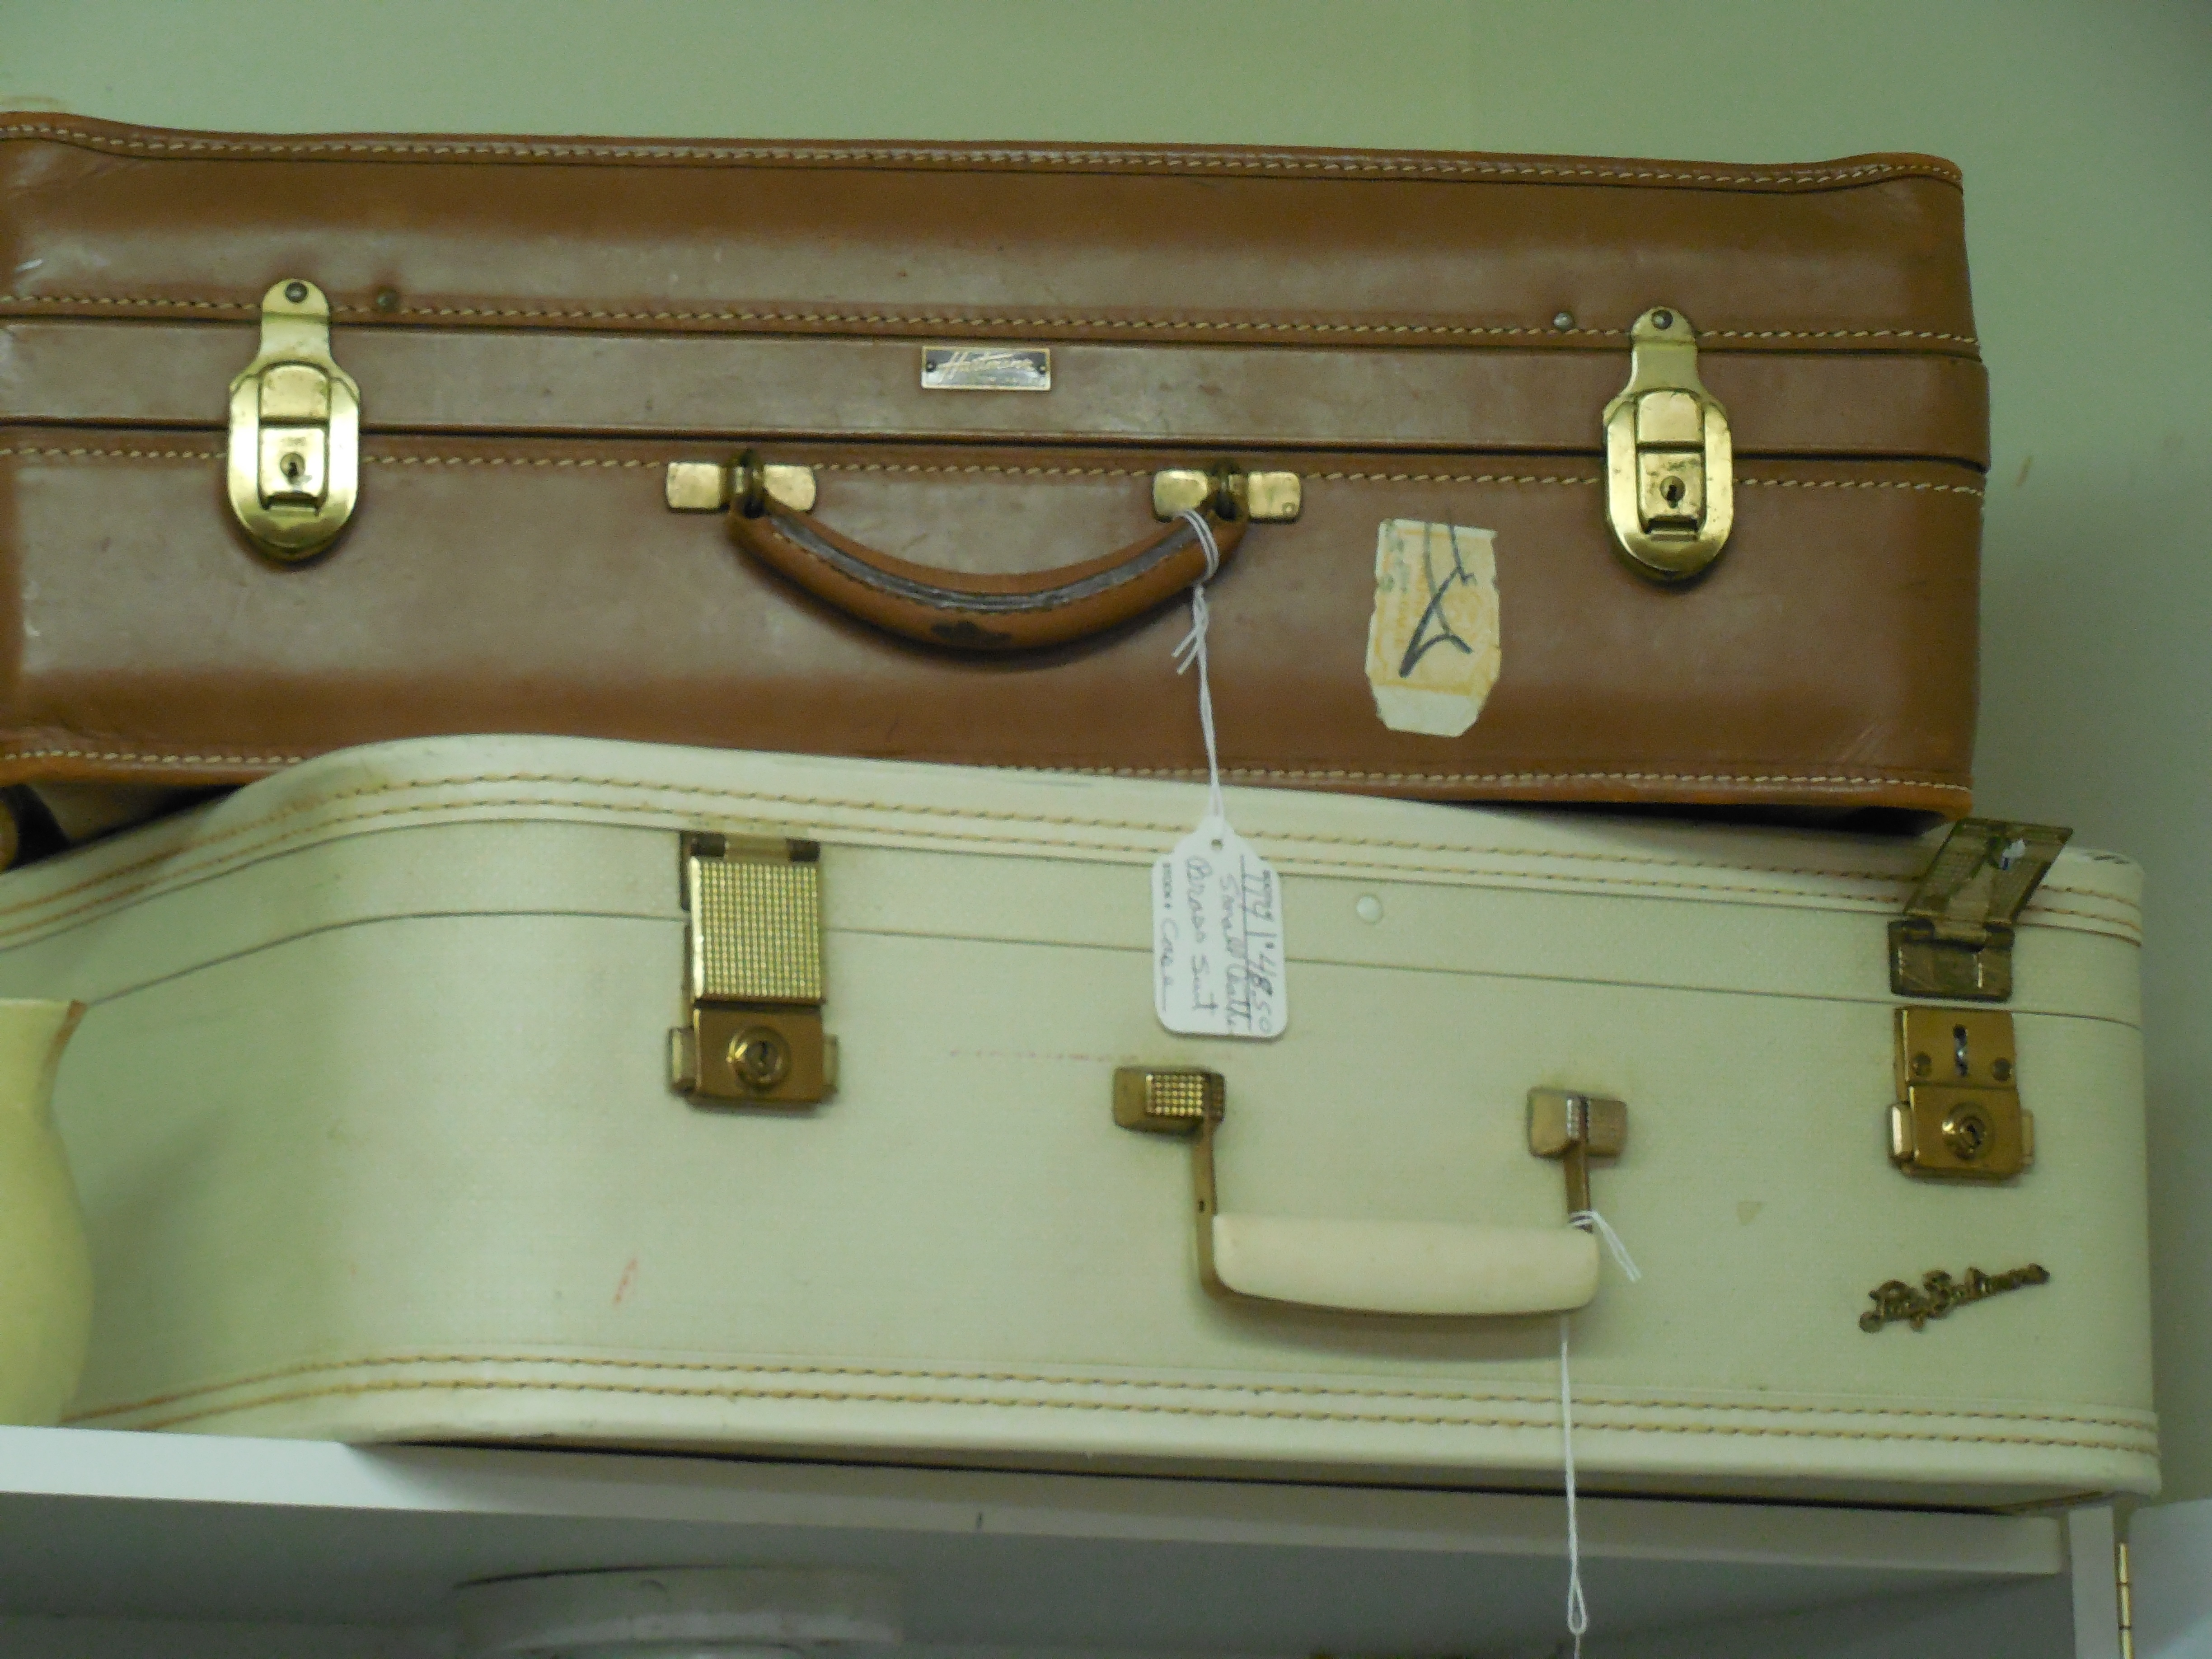
vinyl, white, leather, vintage, antique, retro, adventure, trunk, old, summer, vacation, tourist, travel, airplane, transportation, transport, journey, holiday, traveler, brown, bag, business, furniture, tourism, trip, leisure, luggage, world, handbag, excursion, cruise, expedition, design, hotel, case, suitcase, weekend, leave, voyage, baggage, worldwide, agency